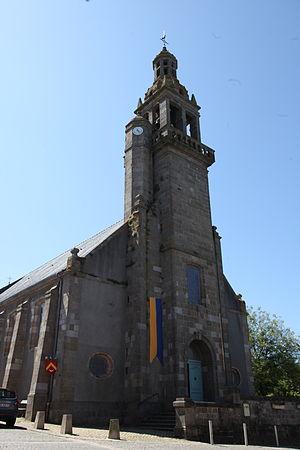
Notre-Dame-de-Liesse de Saint-Renan
L'église Notre-Dame-de-Liesse est une église catholique française située à Saint-Renan dans le département du Finistère.
Saint-Renan [sɛ̃ʁnɑ̃] est une commune du département du Finistère, dans la région Bretagne, en France, située à une quinzaine de kilomètres au nord-ouest de Brest.
La liste des églises du Finistère recense de la manière la plus complète possible les églises, cathédrales et basiliques situées dans le département français du Finistère.